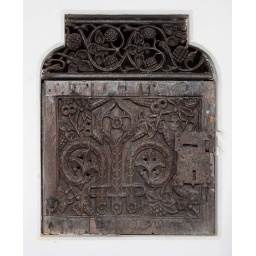
The 15th century wooden door to the aumbry in the north wall of the chancel.